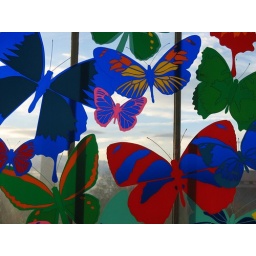
This was a screen over a giant window. Would make a nice computer wallpaper.